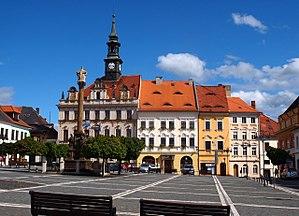
Česká Lípa est une ville de la région de Liberec, en Tchéquie, et le chef-lieu du district de Česká Lípa. Sa population s'élevait à 37 525 habitants en 2020.